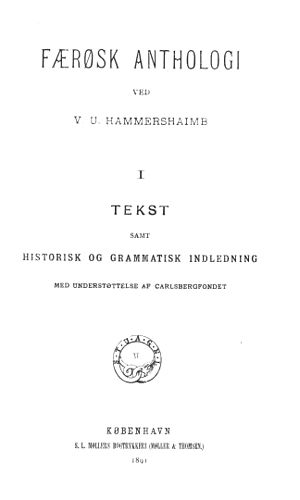
Venceslaus Ulricus Hammershaimb / Filologisk arbejde
Færøsk Anthologi fra 1891 er Hammershaimbs hovedværk over omkr. 1050 sider. Den 3. udgave fra 1991 kan stadig skaffes på Færøerne.
Titelsiden af Færøsk Anthologi ved V.U. Hammershaimb. Bogen er på ca. 1050 sider
Venceslaus Ulricus Hammershaimb, almindeligvis forkortet til V.U. Hammershaimb eller Venzel Hammershaimb var en færøsk præst og filolog. Han er i alt væsentligt skaber af den nuværende færøske ortografi på etymologisk grundlag. Han var far til Hjalmar Hammershaimb.